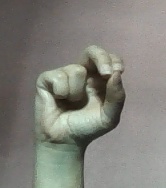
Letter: gaaf